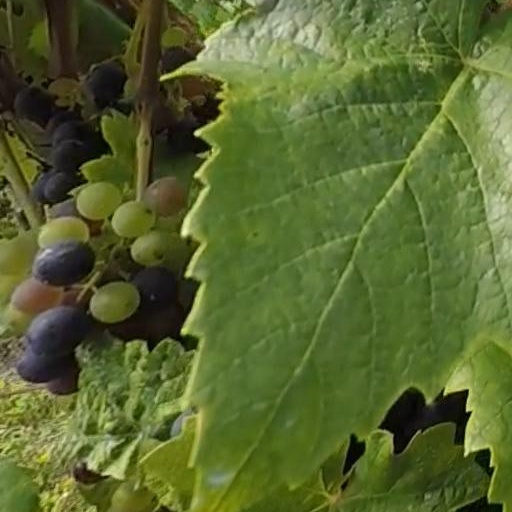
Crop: grape